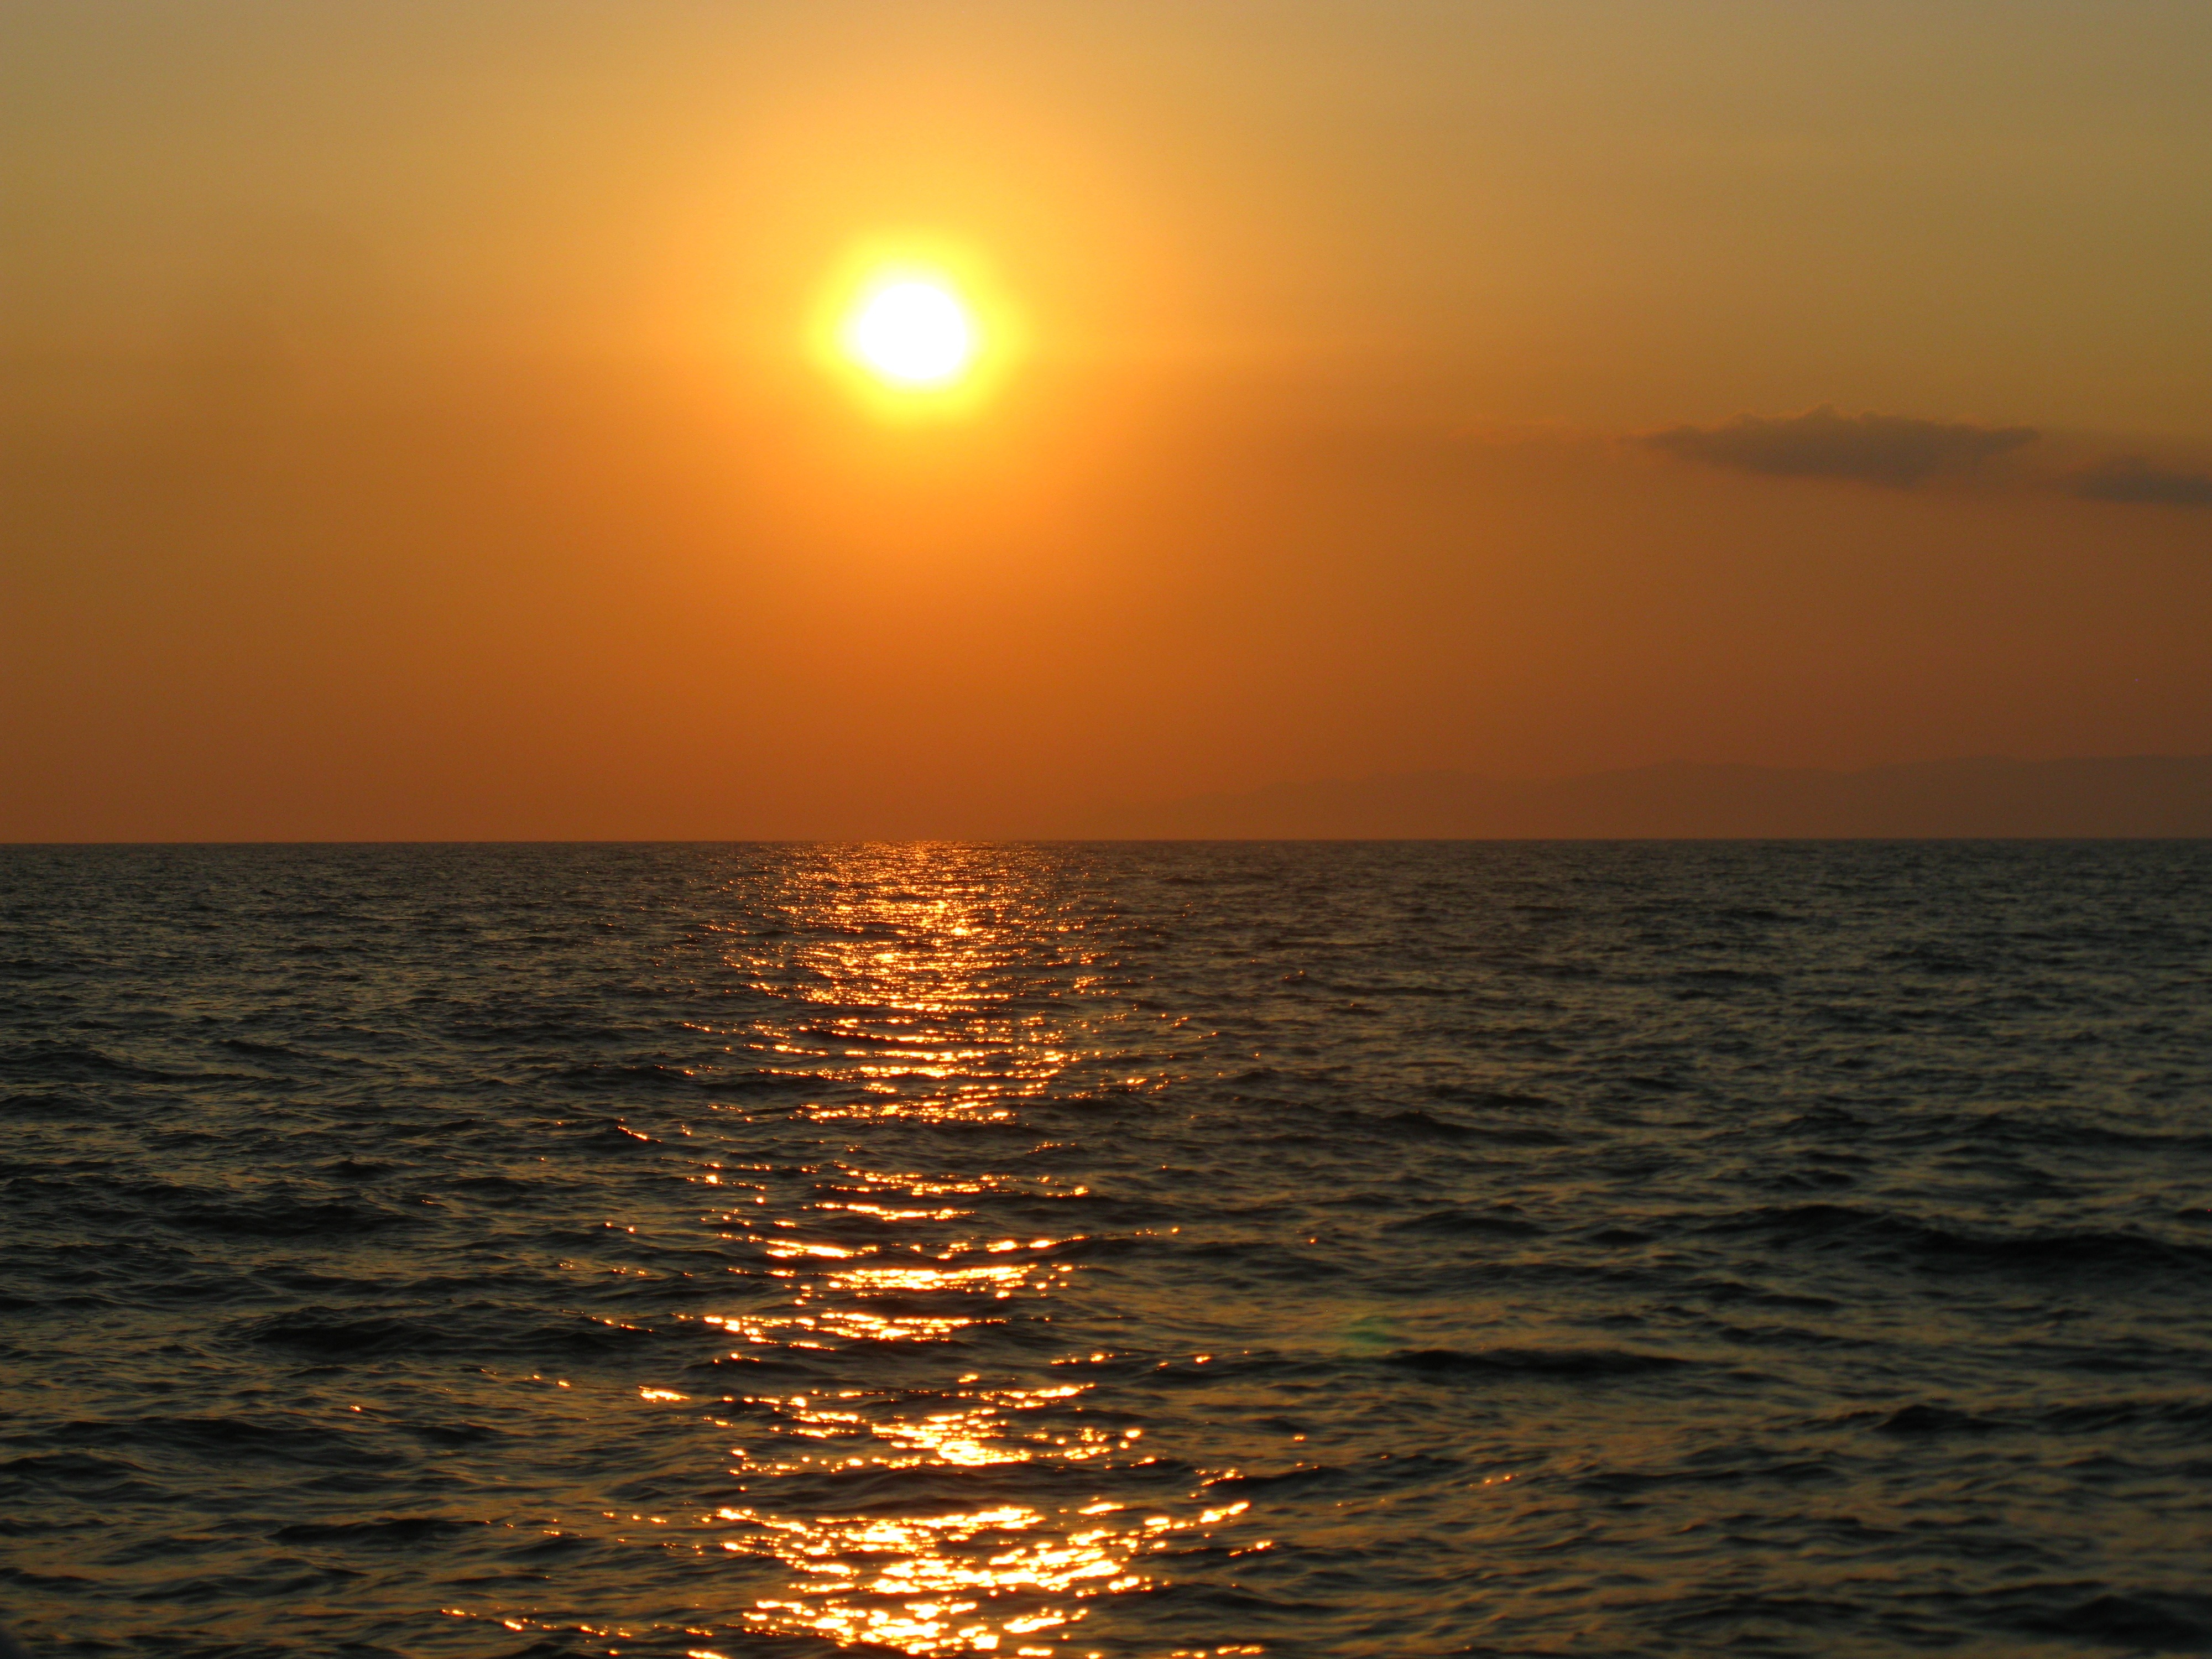
landscape, sea, coast, nature, ocean, horizon, sky, sun, sunrise, sunset, sunlight, wave, dawn, summer, dusk, evening, afterglow, sunset on the sea, soltse, red sunset, evening on the sea